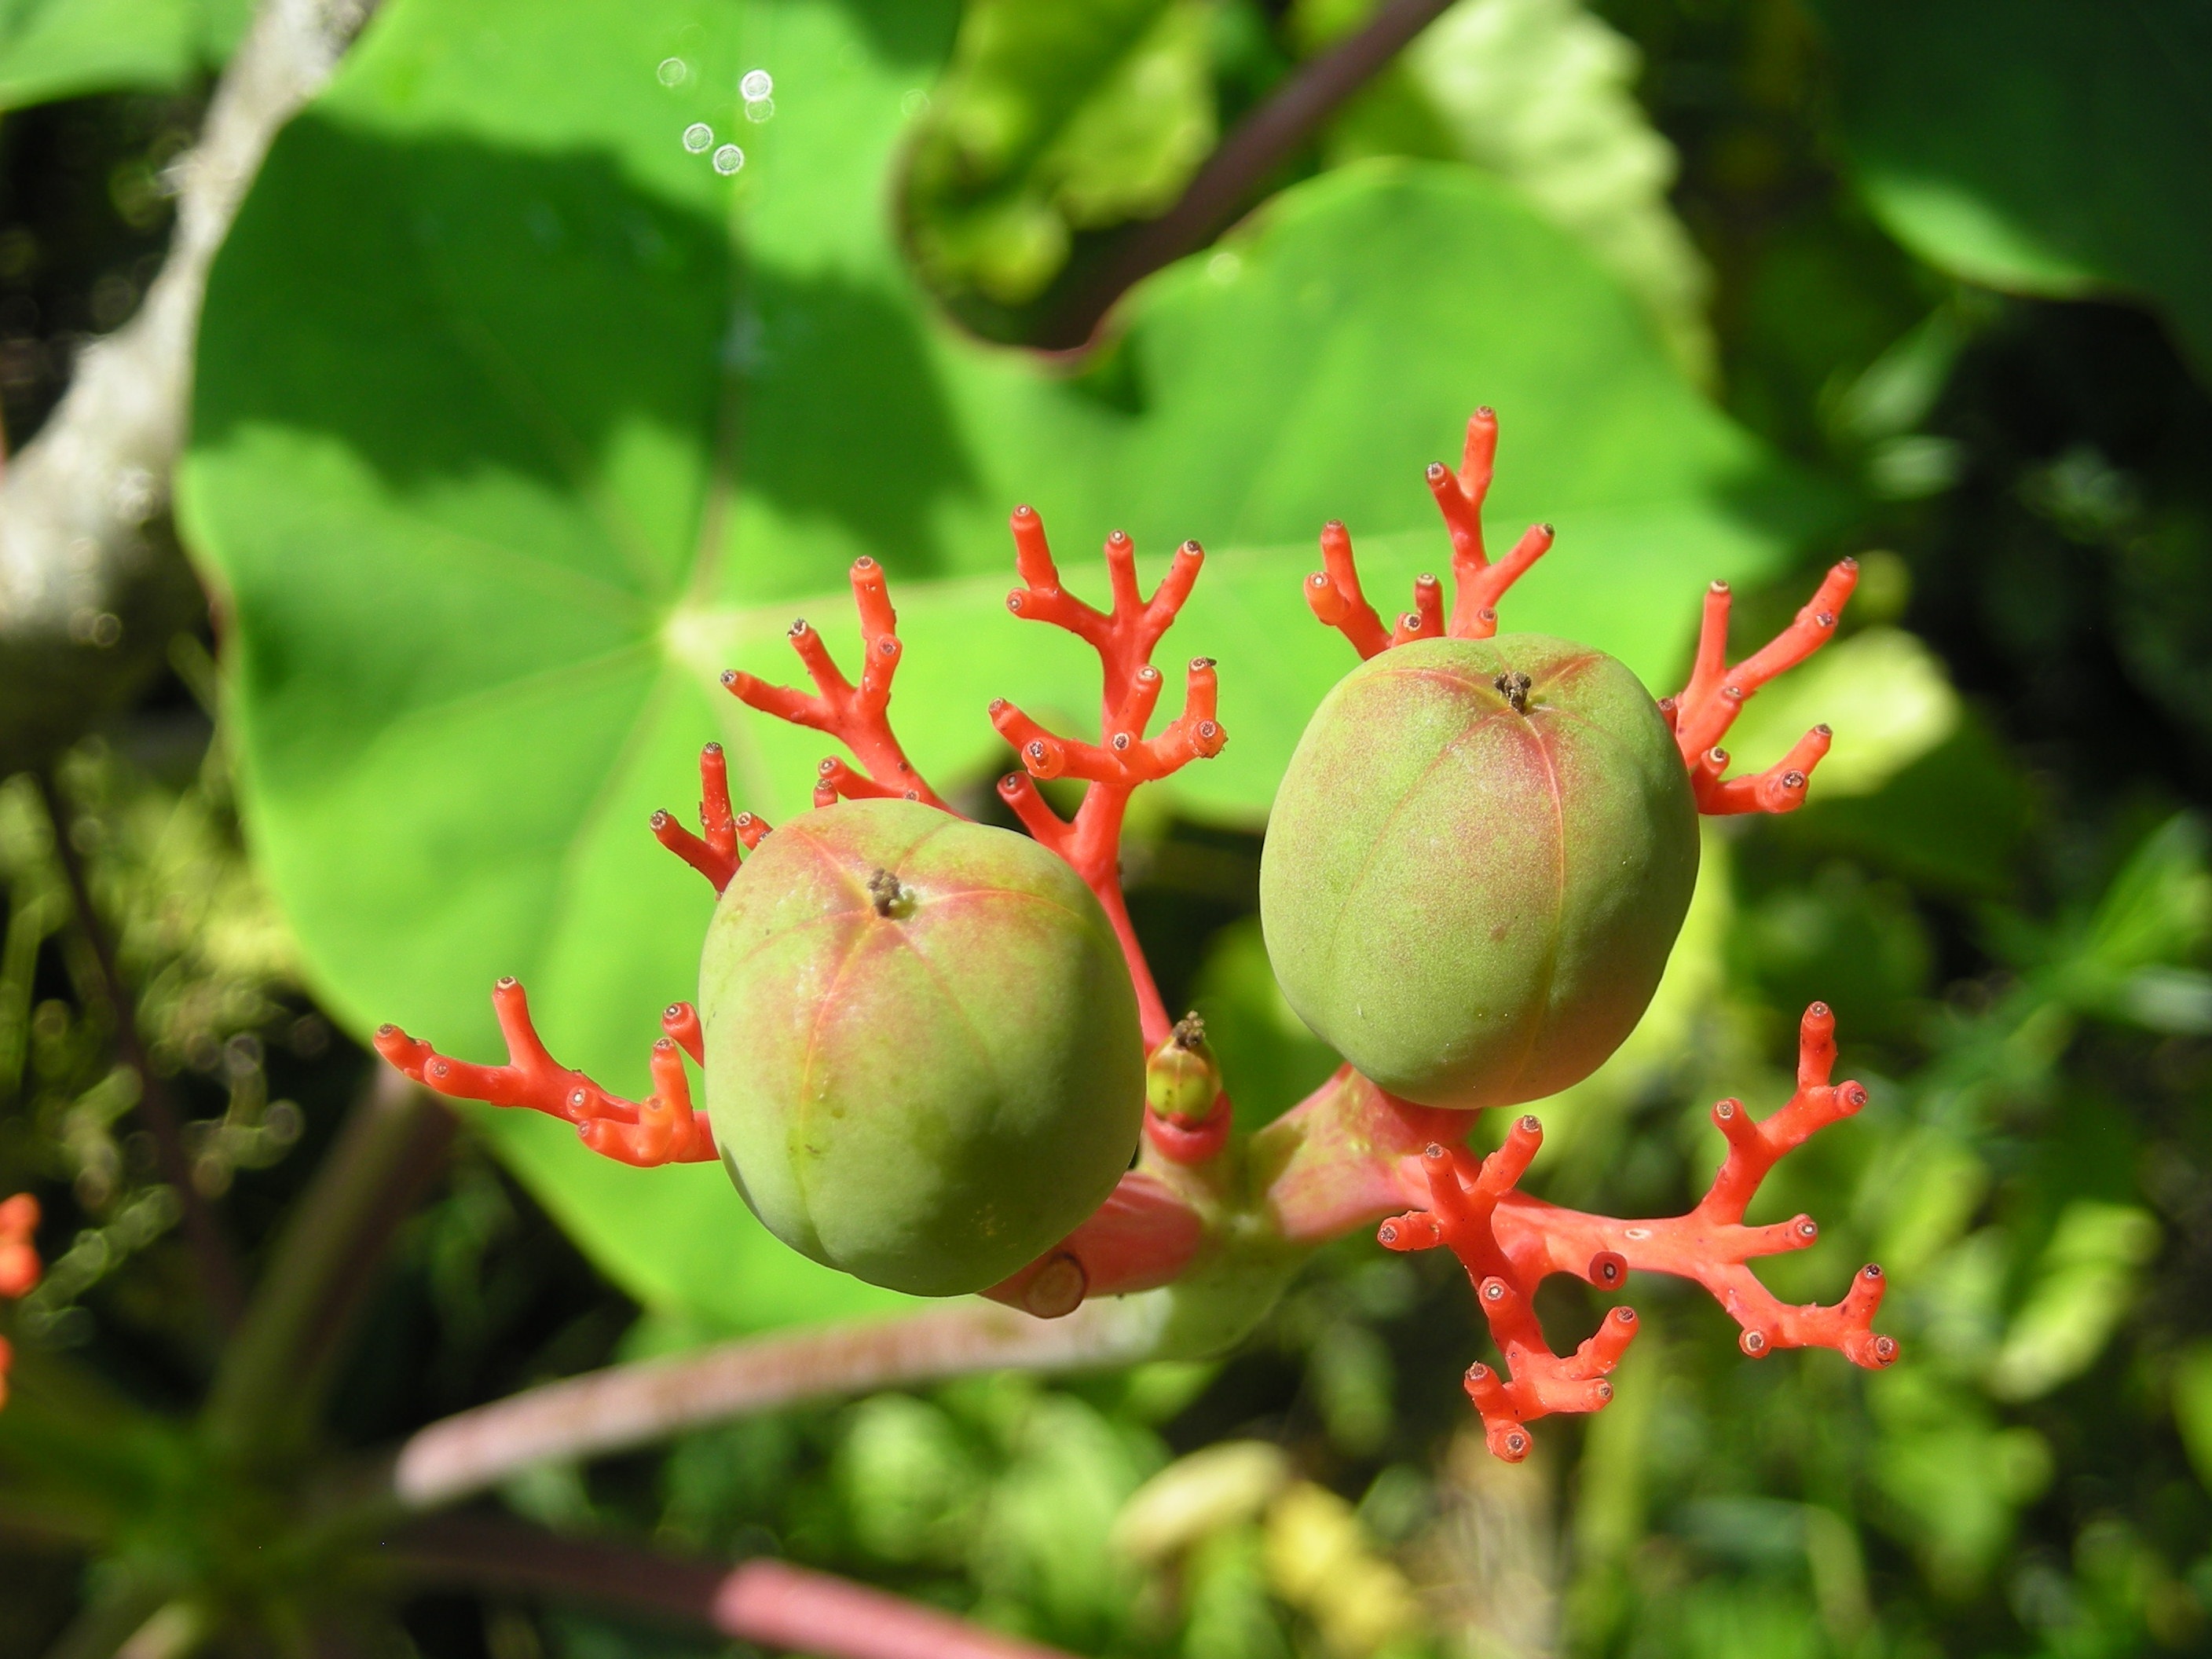
tree, nature, branch, blossom, plant, fruit, berry, leaf, flower, food, green, produce, biology, botany, garden, flora, flowers, shrub, detail, exotic, rose hip, macro photography, flowering plant, woody plant, land plant